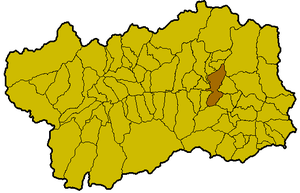
Châtillon est une commune italienne de la région Vallée d'Aoste.